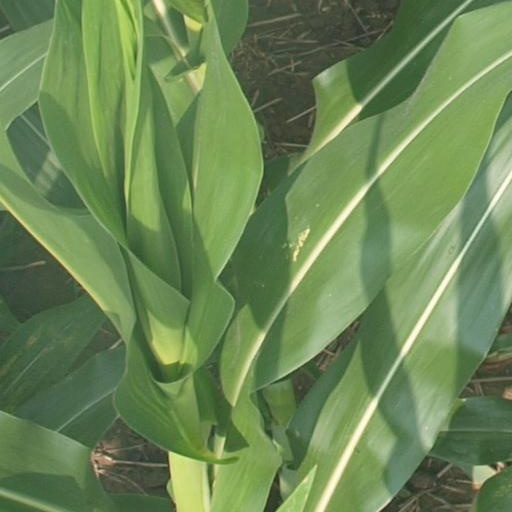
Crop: maize; corn